Rowan

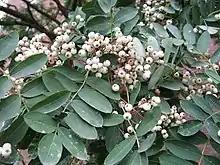
White-fruited rowan "Sorbus glabrescens", a Chinese species with white fruit

Rowans are mostly small deciduous trees tall, though a few are shrubs. Rowans are unrelated to the true ash trees of the genus "Fraxinus", family Oleaceae. Though their leaves are superficially similar, those of "Sorbus" are alternate, while those of "Fraxinus" are opposite. Rowan leaves are arranged alternately, and are pinnate, with (7–)11–35 leaflets. A terminal leaflet is always present. The flowers are borne in dense corymbs; each flower is creamy white, and across with five petals. The fruit is a small pome diameter, bright orange or red in most species, but pink, yellow or white in some Asian species. The fruit are soft and juicy, which makes them a very good food for birds, particularly waxwings and thrushes, which then distribute the rowan seeds in their droppings. Due to their small size the fruits are often referred to as berries, but a true berry is a simple fruit produced from a single ovary, whereas a pome is an accessory fruit.